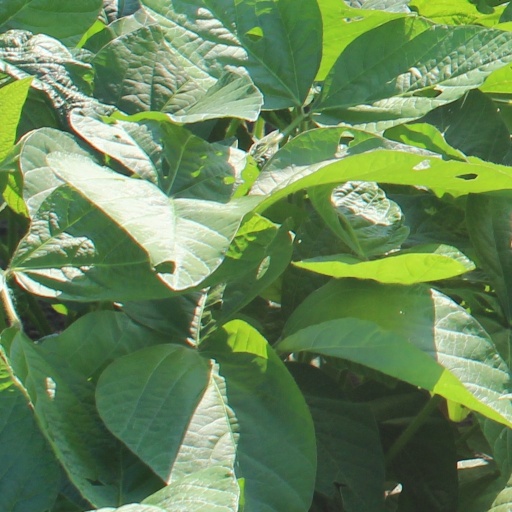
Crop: soybean